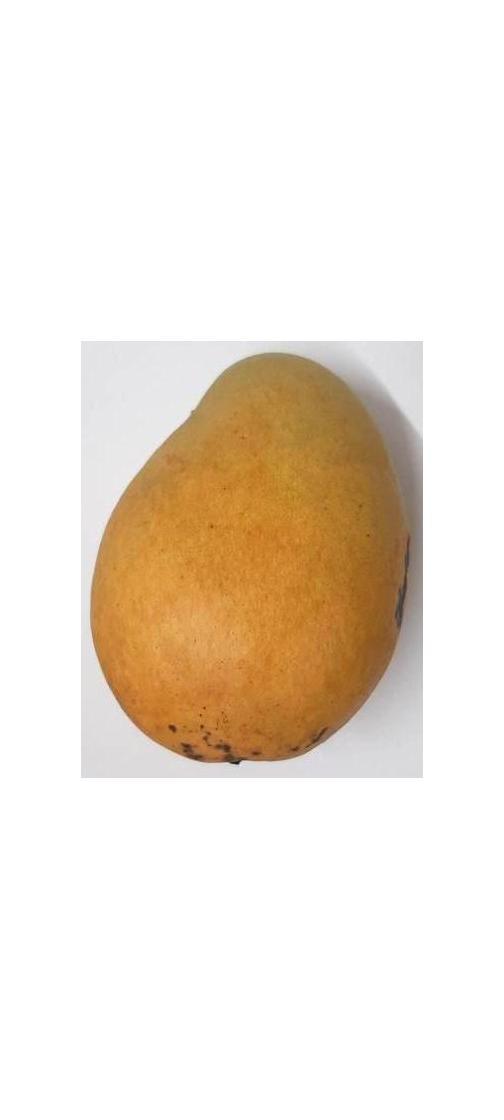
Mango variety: Bari-11